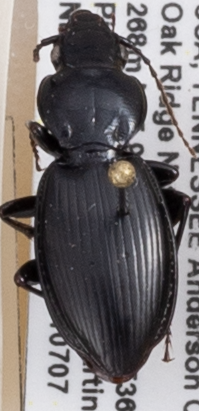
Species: Cyclotrachelus fucatus
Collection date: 2021-07-07
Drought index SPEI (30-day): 0.058
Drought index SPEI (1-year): -0.048
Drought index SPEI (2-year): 1.69